L'Aquila 1927

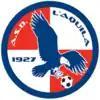
2004 edition

In 2004, the club was relegated back to Serie C2, only to fall through once again and readmitted to Eccellenza under their current name. Following the 2009 L'Aquila earthquake, the club was promoted to Serie D under deliberation of the Lega Nazionale Dilettanti after it was realized the club was unable to complete the remaining two games left in the season with the club sitting at the top of the division. In the 2009–10 season, the club was promoted from Serie D to the Lega Pro Seconda Divisione. Another promotion, this time to Lega Pro Prima Divisione, came through playoffs in 2012–13; this was followed by an impressive fifth place and subsequent qualification promotion playoff (then lost to Pisa). In the summer 2015 it was penalized of a single point for sporting fraud.